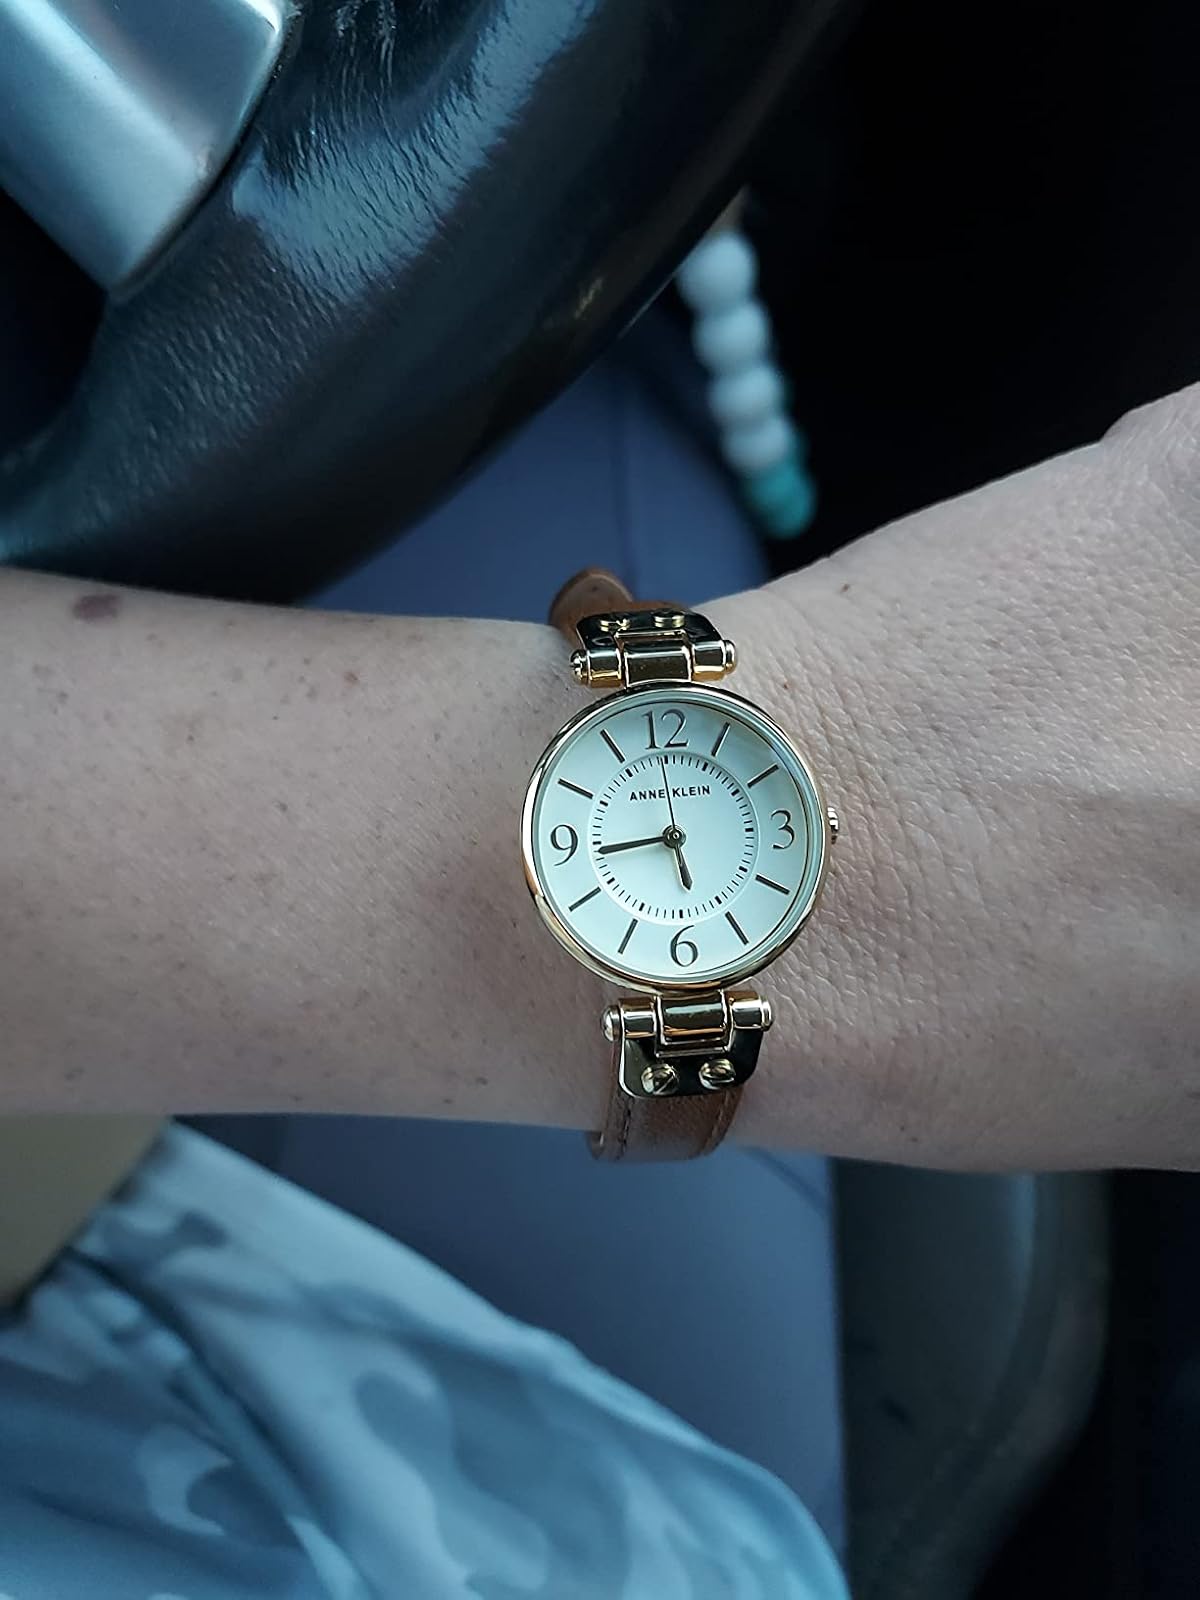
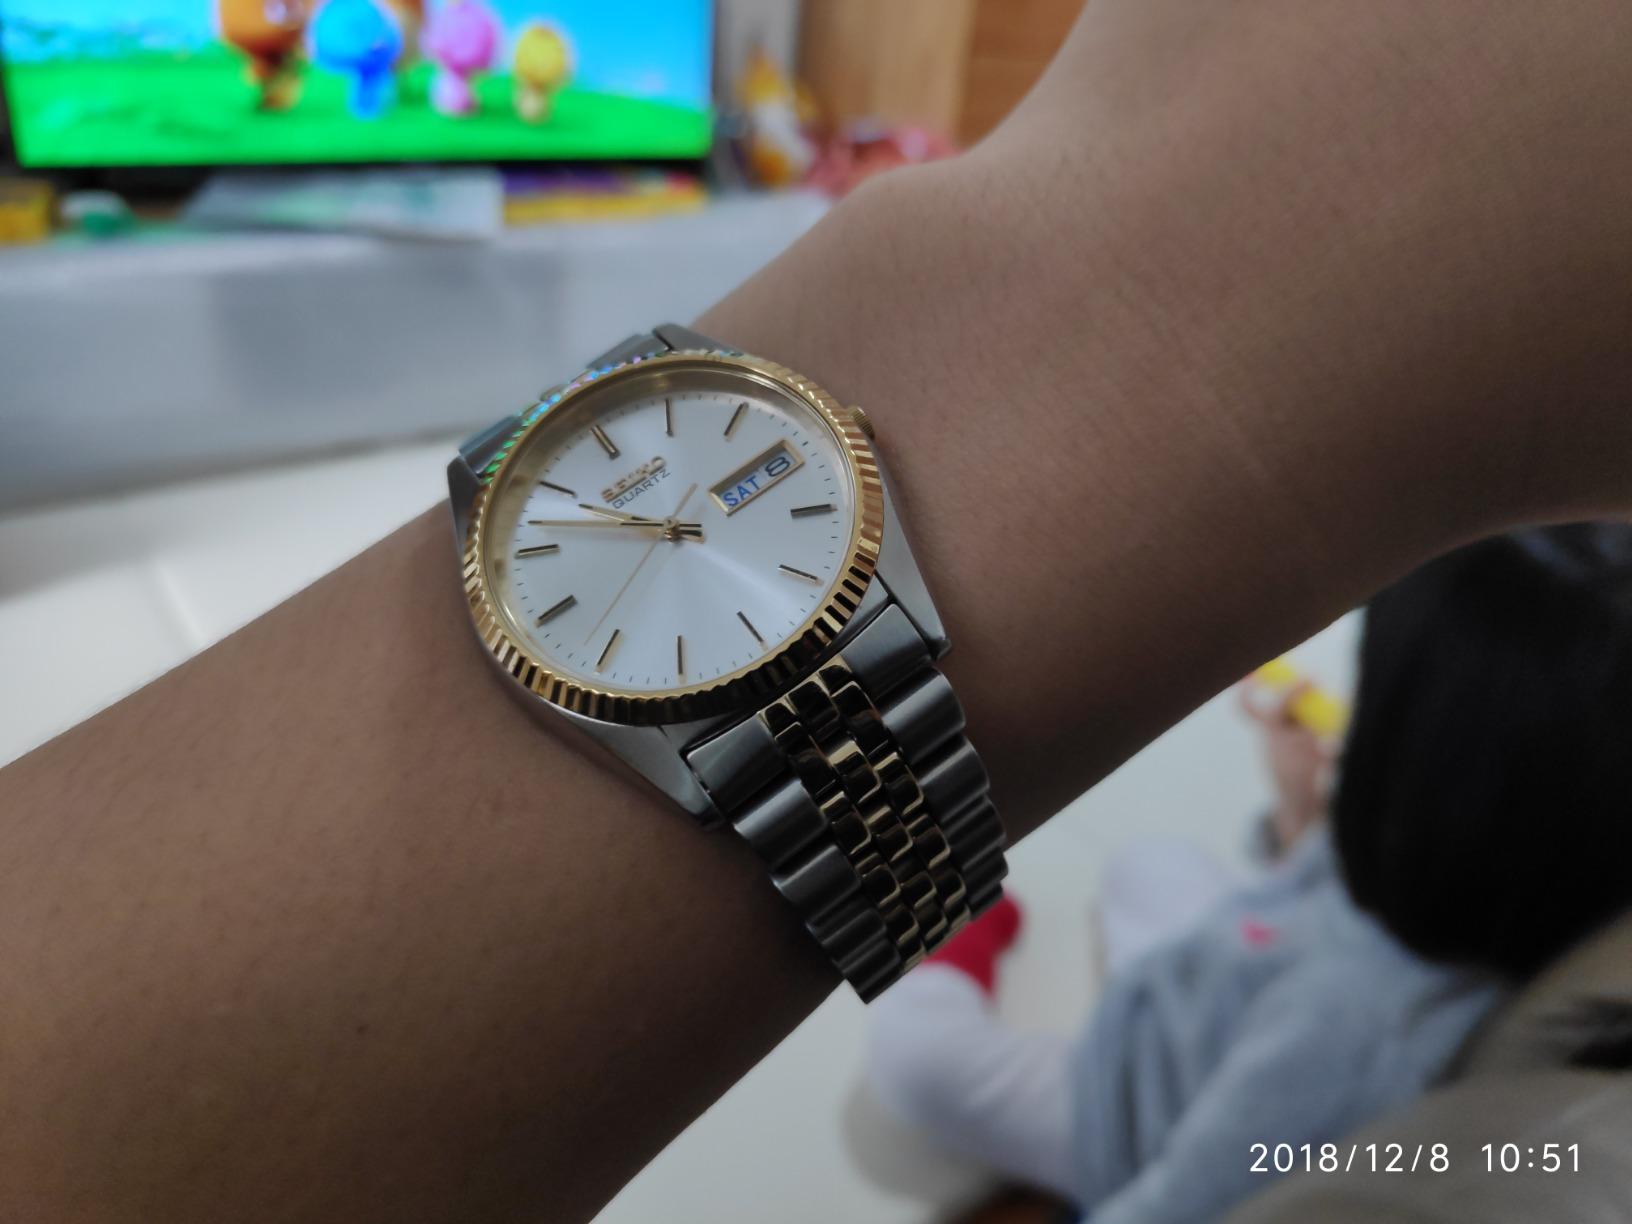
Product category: accessories_watch
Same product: no